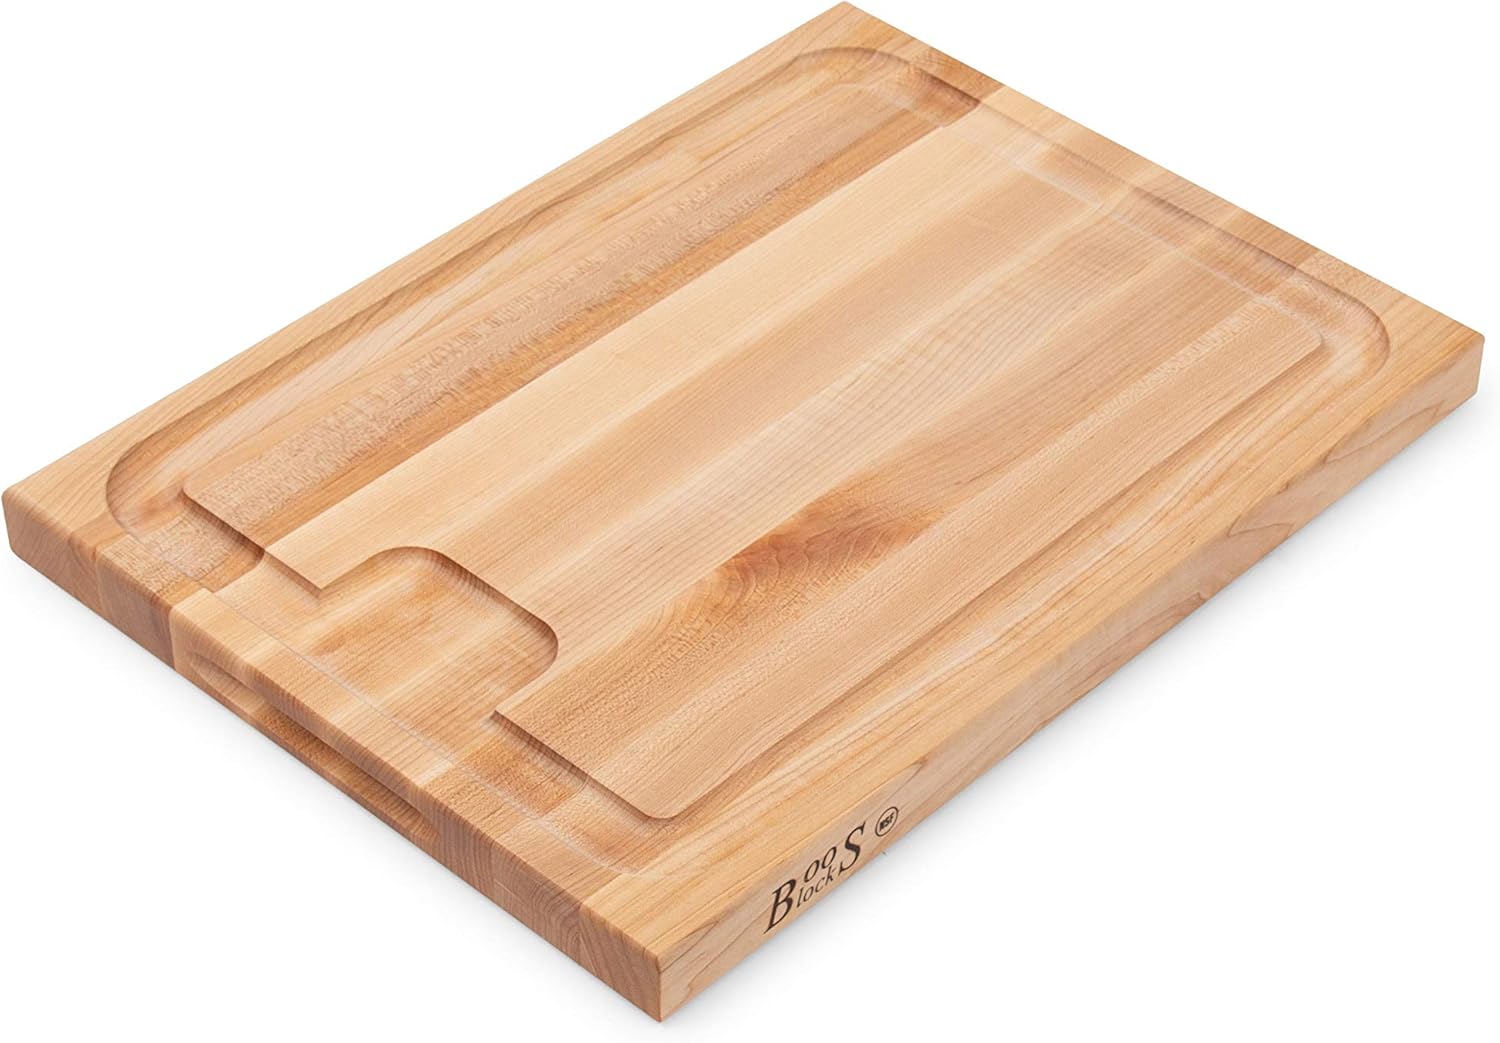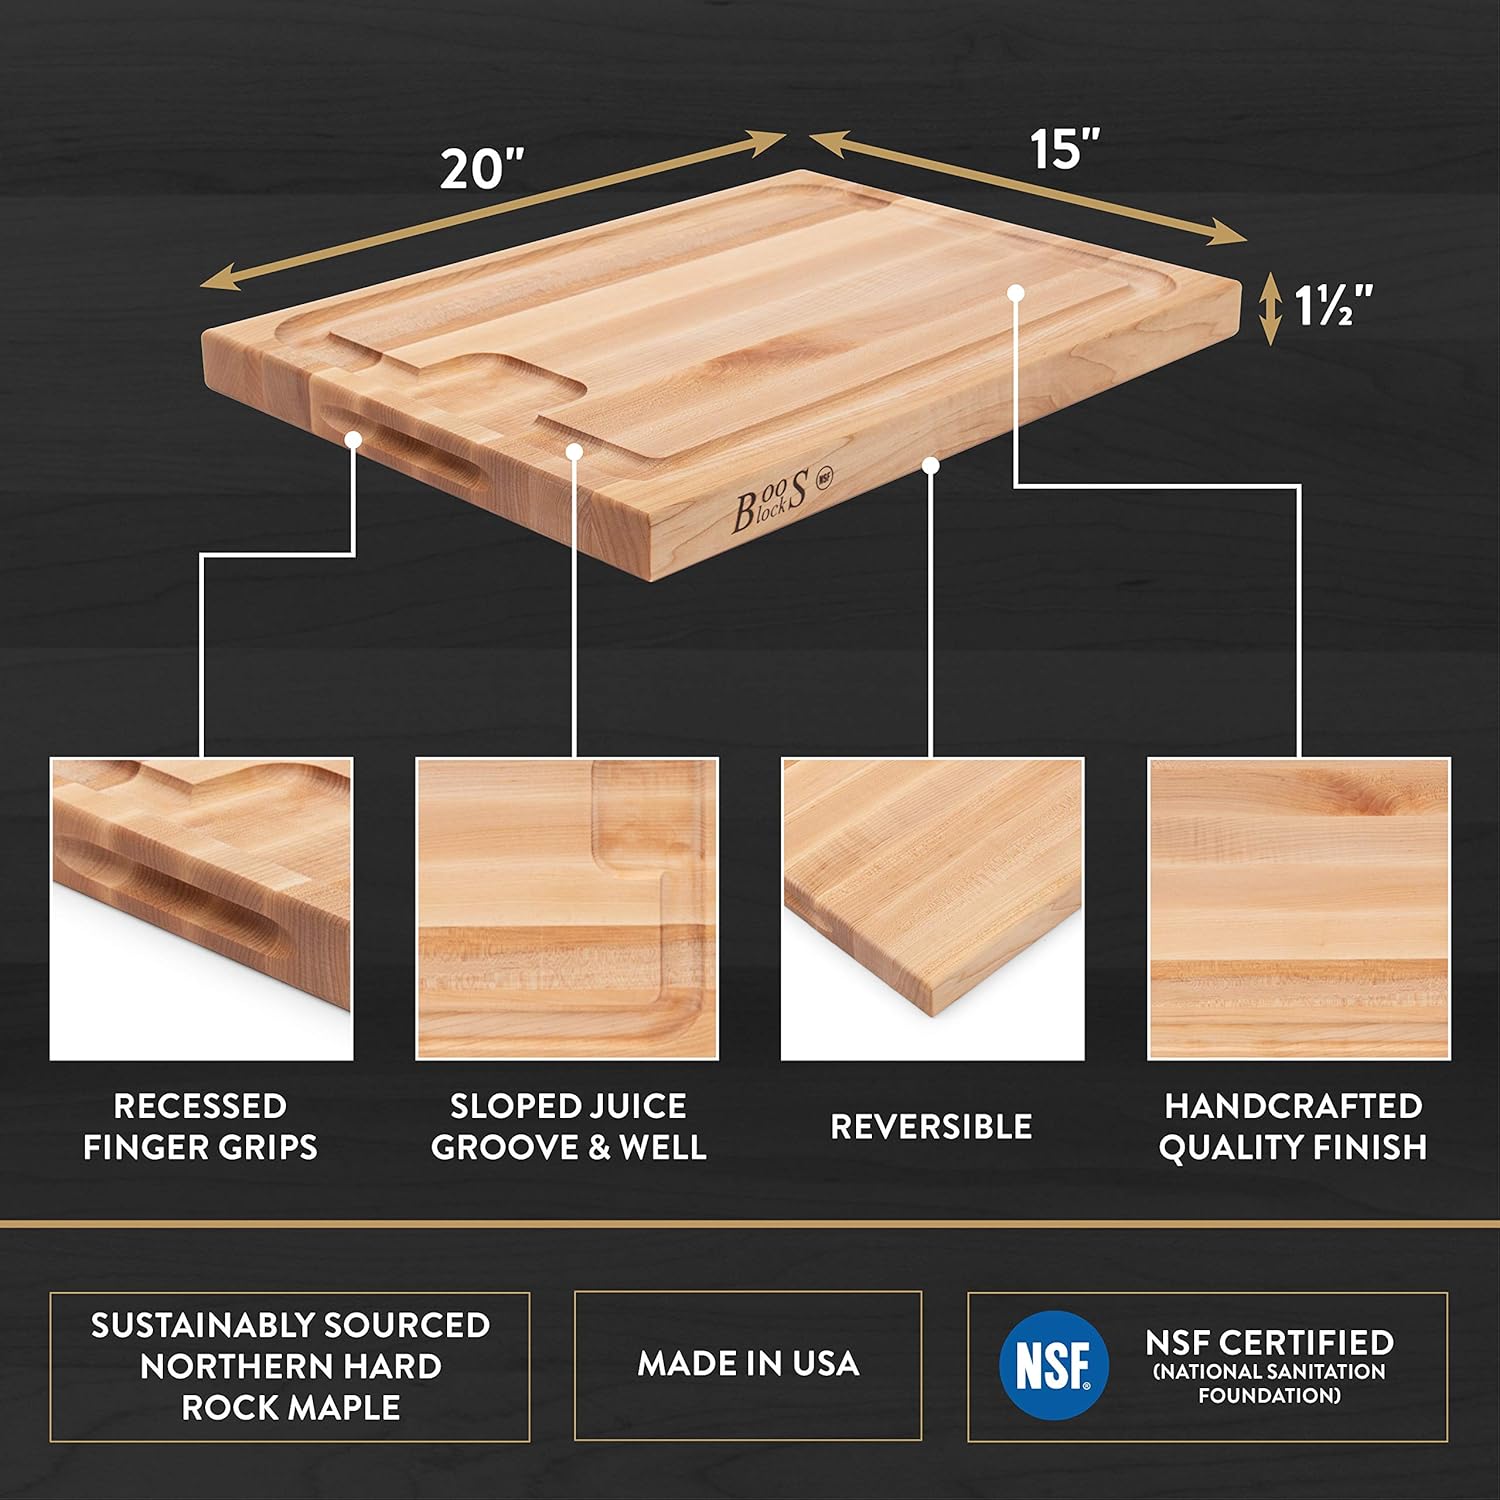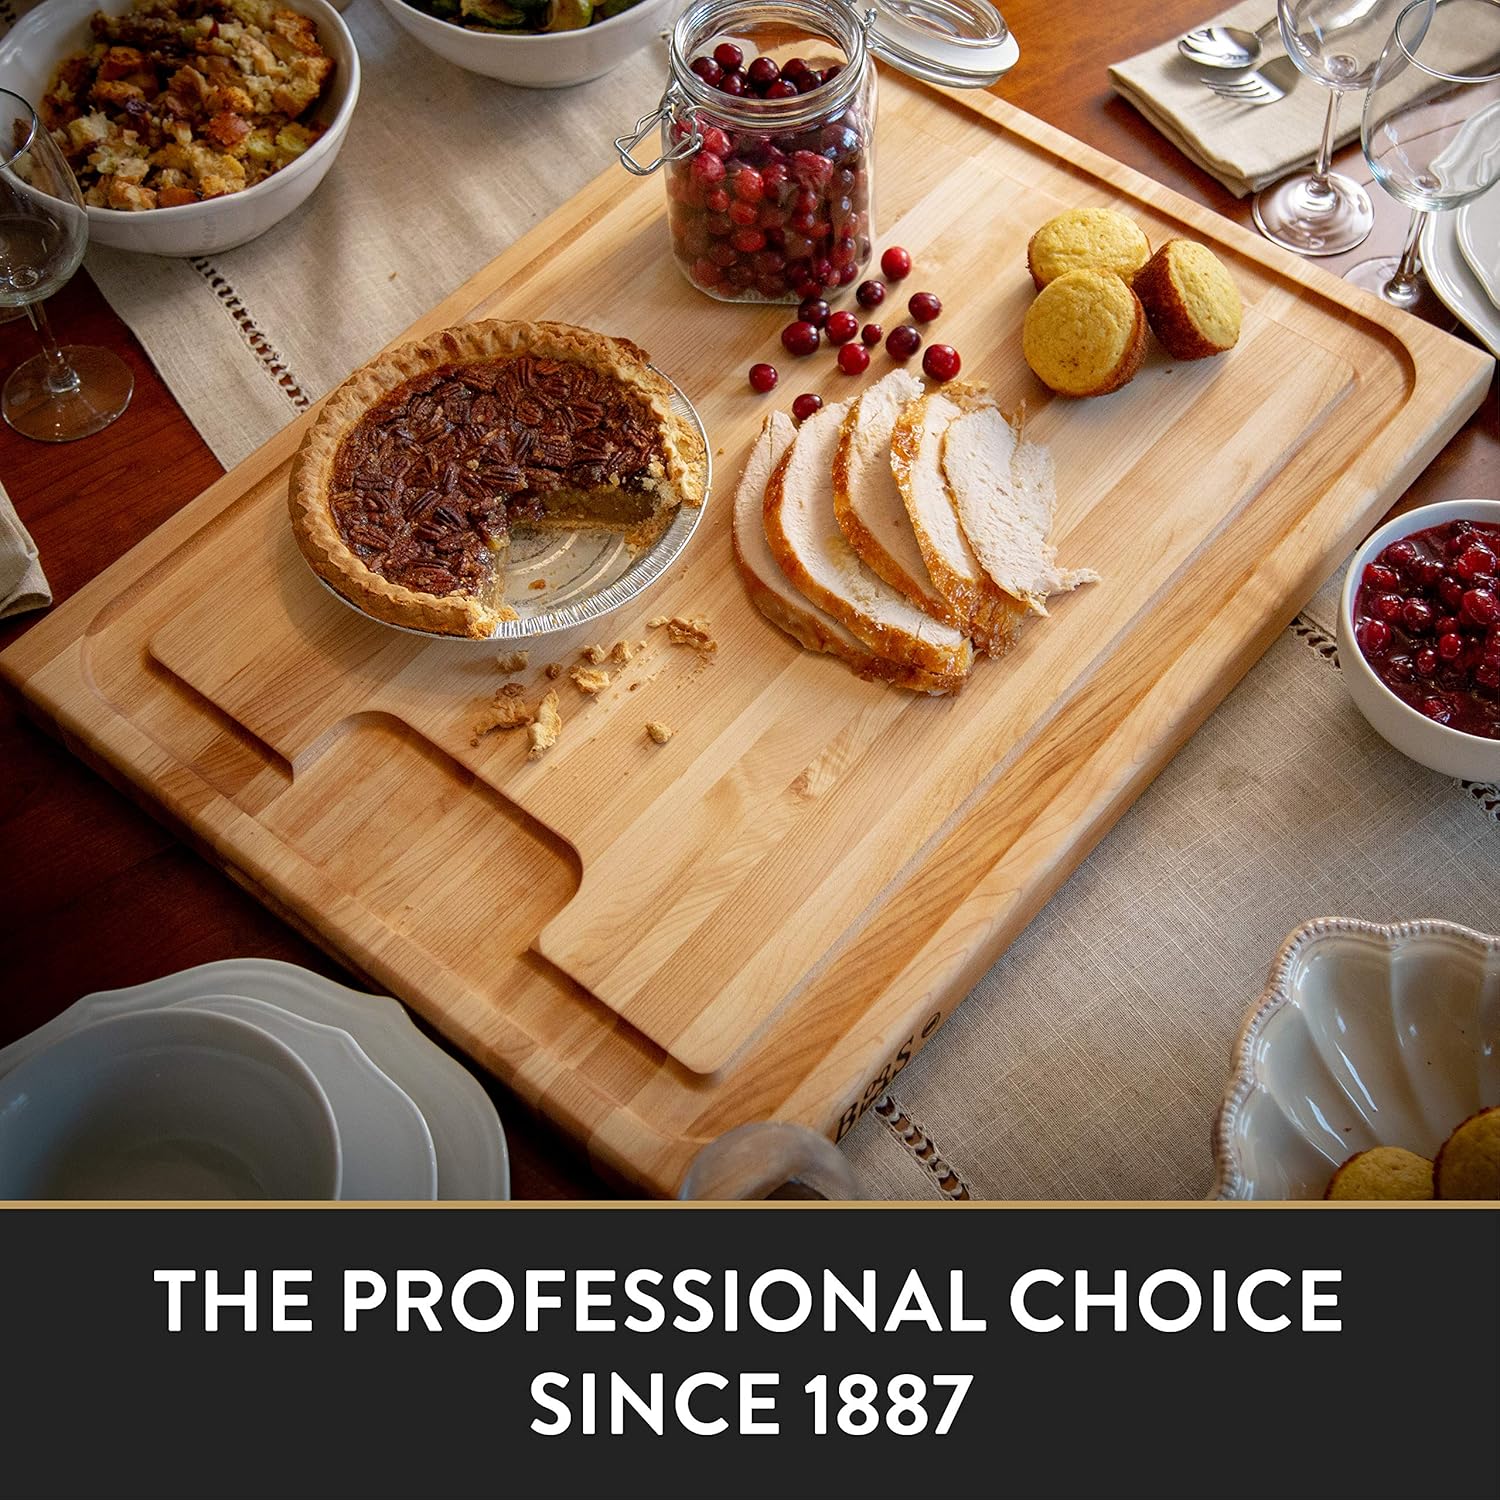
John Boos Block Au Jus Maple Cutting/Carving Board with Hand Grips and Sloping Juice Groove, 20 Inches x 15 Inches x 1.5 Inches
Category: Amazon Home
Bring home a culinary classic with the Au Jus Collection by John Boos. The Au Jus Board is large and easy to maneuver, with integrated hand grips and juice well. It is perfect for carving summer melons, Thanksgiving turkey, prime ribs and more. The Au Jus board can all tasks- large or small-with ease. John Boos products are designed to meet the demanding expectations of commercial kitchens, and exceed the highest level of quality and food safety standards. Each board and block is made from sustainably harvested North American hardwoods, and offers a commercial grade cutting surface that protects the sharp edge on fine cutlery. Often imitated, John Boos and Co. is internationally known for its expertise in crafting American hardwoods into products of beauty, durability and function. Simple board care can ensure this heirloom, handcrafted board is a favorite in your kitchen for years to come. Every John Boos Board and Block comes with a food safe natural oil finish that helps protect the wood during transit. Once a month, apply an even coat of NSF Approved John Boos Mystery Oil (sold separately), and allow it to soak in overnight. Repeat this process more often when the board is brand new and “thirsty,” or if you live in a dry, arid climate. John Boos recommends applying John Boos Board Cream (also sold separately) to seal the top of the wood surface after applying the Mystery Oil. A few quick minutes of regular oil application will ensure your new board is properly seasoned, and ready for work! After use, wash board with warm, soapy water (all wooden cutting boards are not dishwasher safe and should not be soaked in water). All John Boos Cutting Boards and John Boos Butcher Blocks carry a 1 year Manufacturer’s warranty against defects in workmanship and materials. Since 1887, every genuine John Boos cutting board and butcher block has been proudly made in Effingham, Illinois by skilled craftspeople using time honored techniques. Today, USA made John Boos cutting boards and butcher blocks are used and loved in commercial and home kitchens worldwide.
Features: John Boos Block Au Jus cutting board measures 20 inches long, 15 inches wide, and is 1.5 inches thick | Made in the USA: Each John Boos Butcher Block and Cutting Board is proudly made in Effingham, Illinois by skilled craftspeople using time honored techniques since 1887 | This cutting board is made from sustainably sourced, hand-selected Northern Hard Rock Maple Wood- widely recognized as one of finest, most durable food preparation surfaces in the world | Reversible: One side of this generously sized cutting board features a juice groove to collect carving juices, the reverse side is completely flat and ideal for cutting vegetables, breads and more | This cutting board features edge grain construction for professional grade durability. Integrated hand grips on each end makes it easy to lift, flip and maneuver this large carving board. NSF Certified | Care: hand wash and dry. Apply John Boos Mystery Oil regularly (more often in dry climates, and when the board is brand new), use John Boos Board Cream to seal the wood surface after applying Mystery Oil. Oil and cream sold separately on Amazon | 1 Year Warranty: John Boos is proud to offer a one year guarantee against defects in workmanship and materials | The Professional Choice: Often imitated, Boos Boards and blocks are the preferred cutting surfaces of top chefs and restaurants around the world